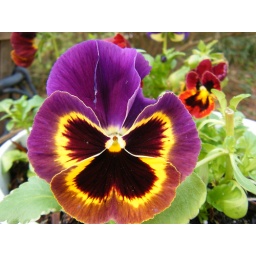
A flower at my parents house in Augusta.